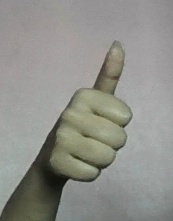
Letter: aleff